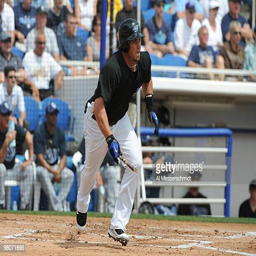
baseball player breaks a bat against sports team